Badi Maa

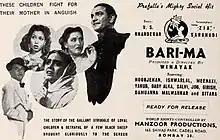

Badi Maa, also called Bari-Ma, is a 1945 Indian Hindi-language war drama film. It was produced and directed by Master Vinayak. Made under the banner of Prafulla Pictures, Kolhapur, it had story written by V. S. Khendekar. Zia Sarhadi wrote the screenplay and lyrics for six songs. The other lyricists were Anjum Pilibhiti and Raja Badhe. The music director was K. Datta (Datta Koregaonkar).